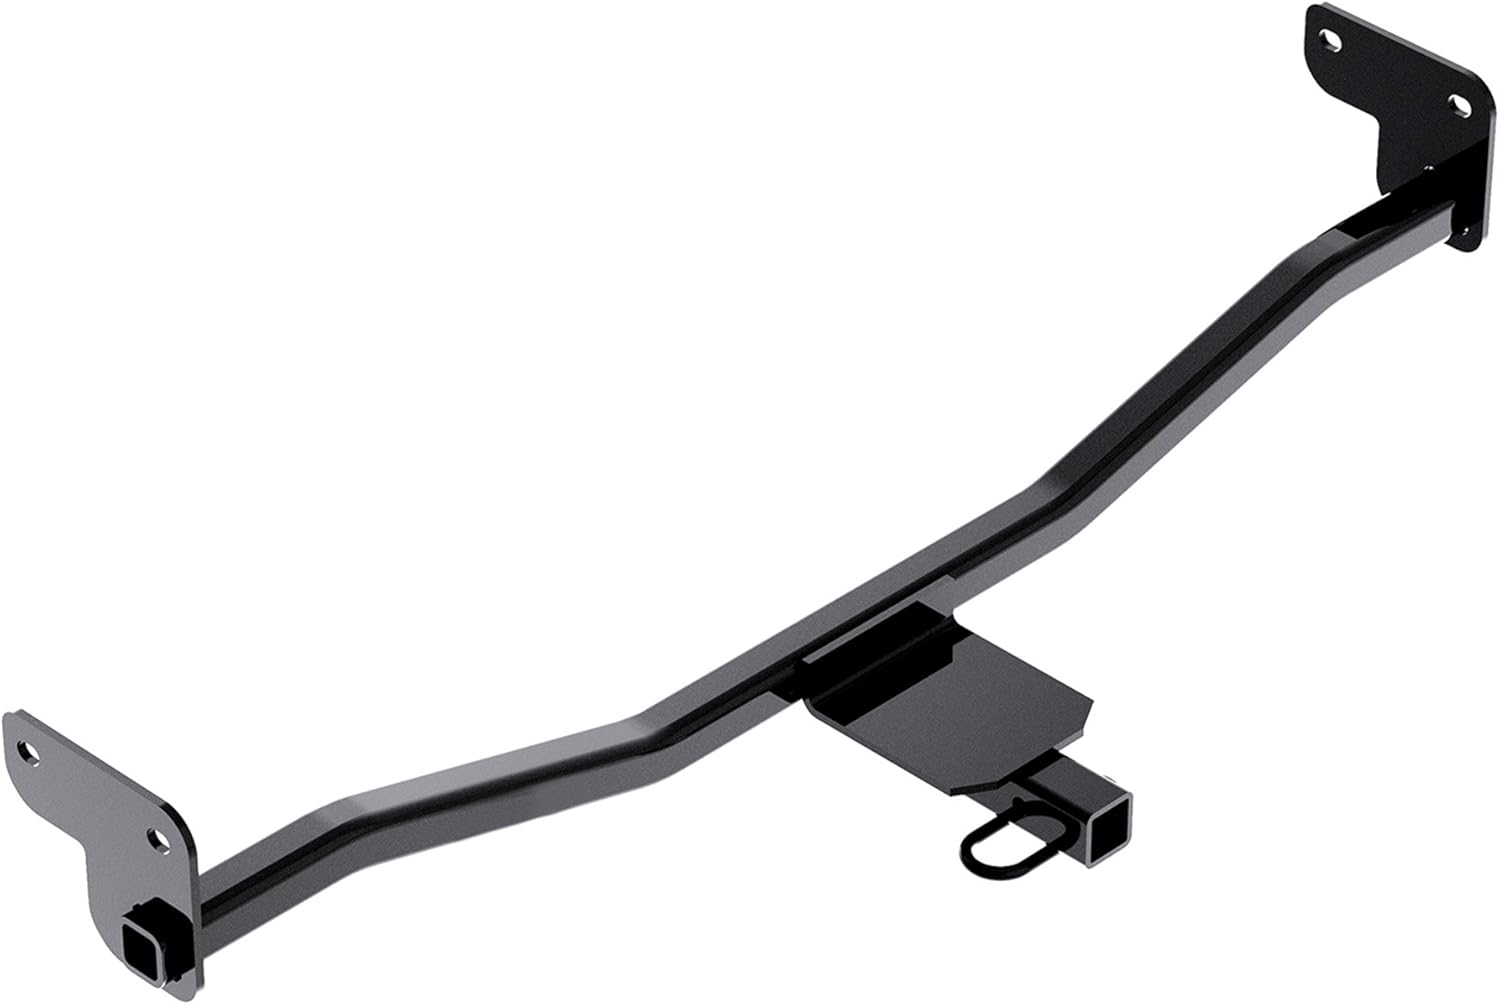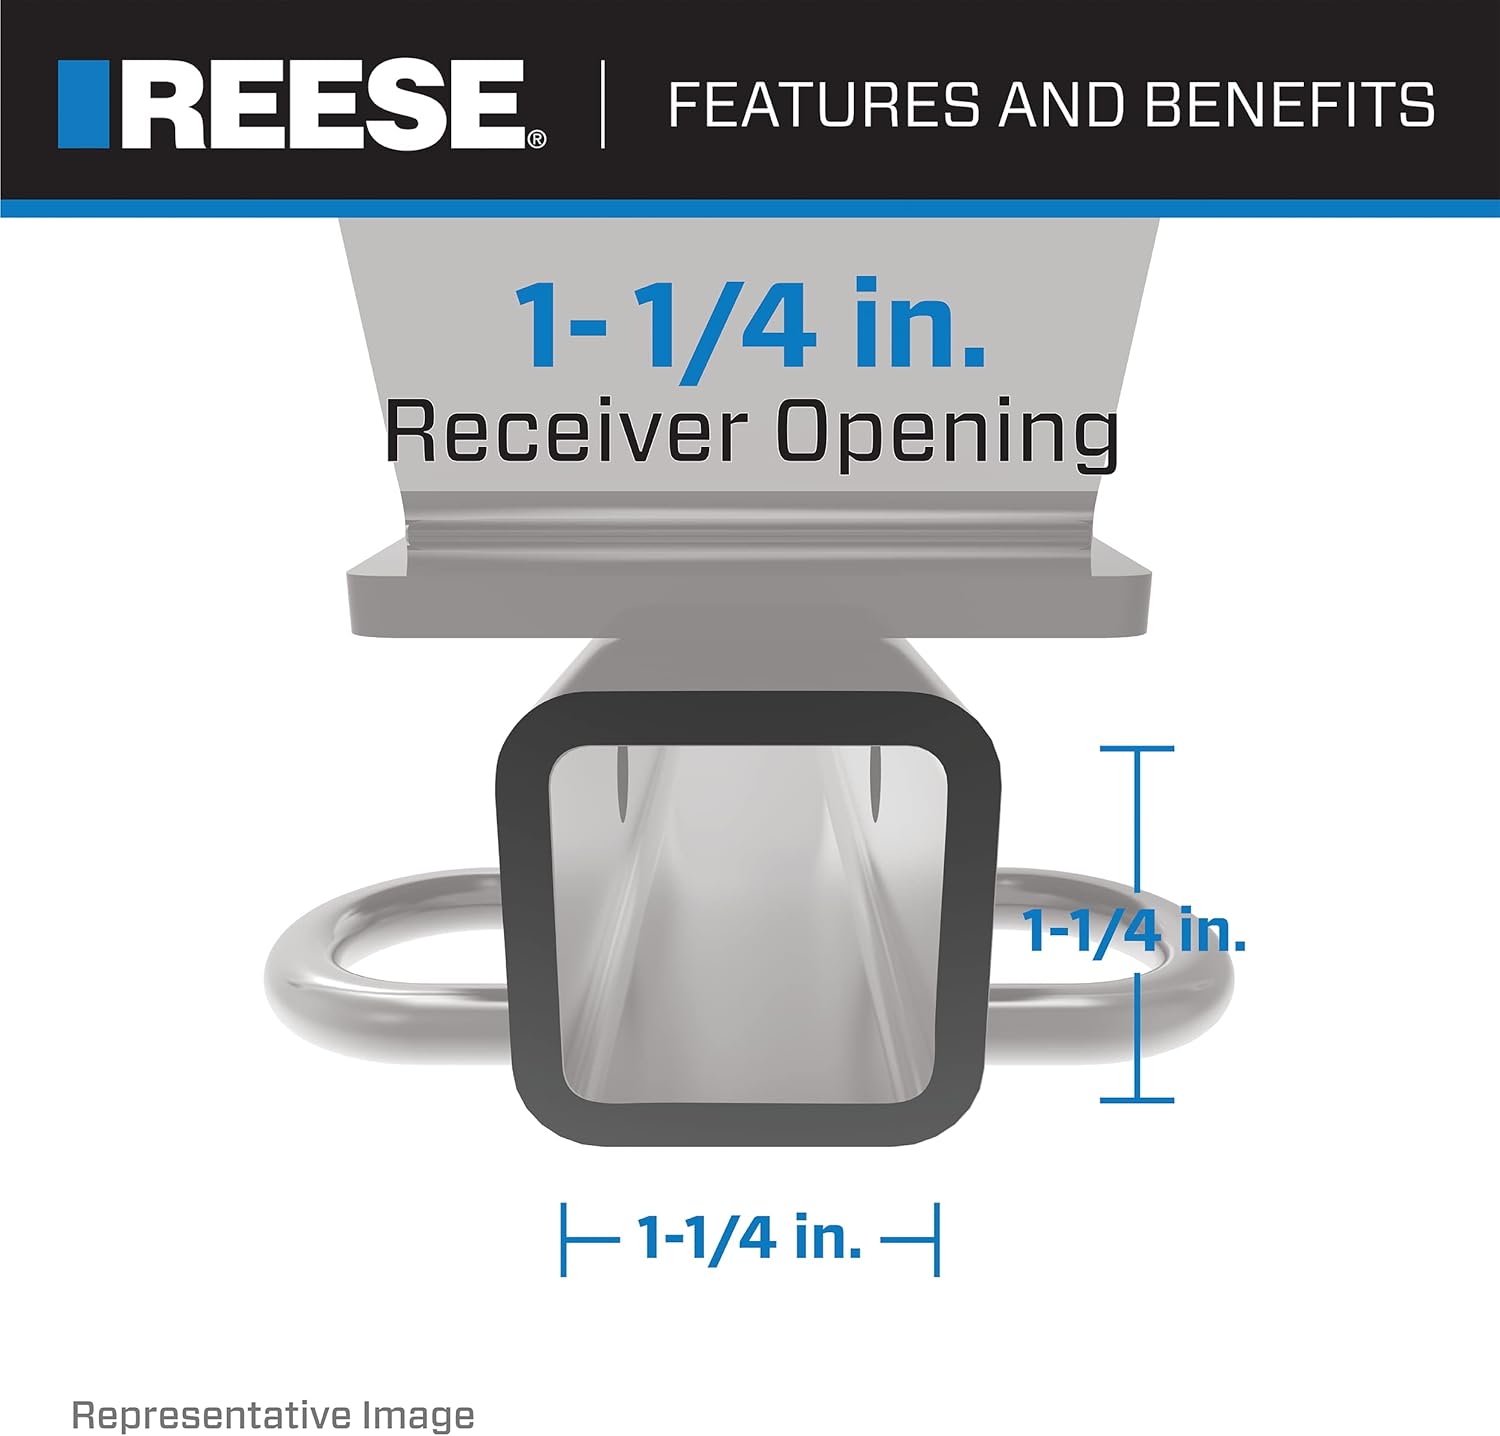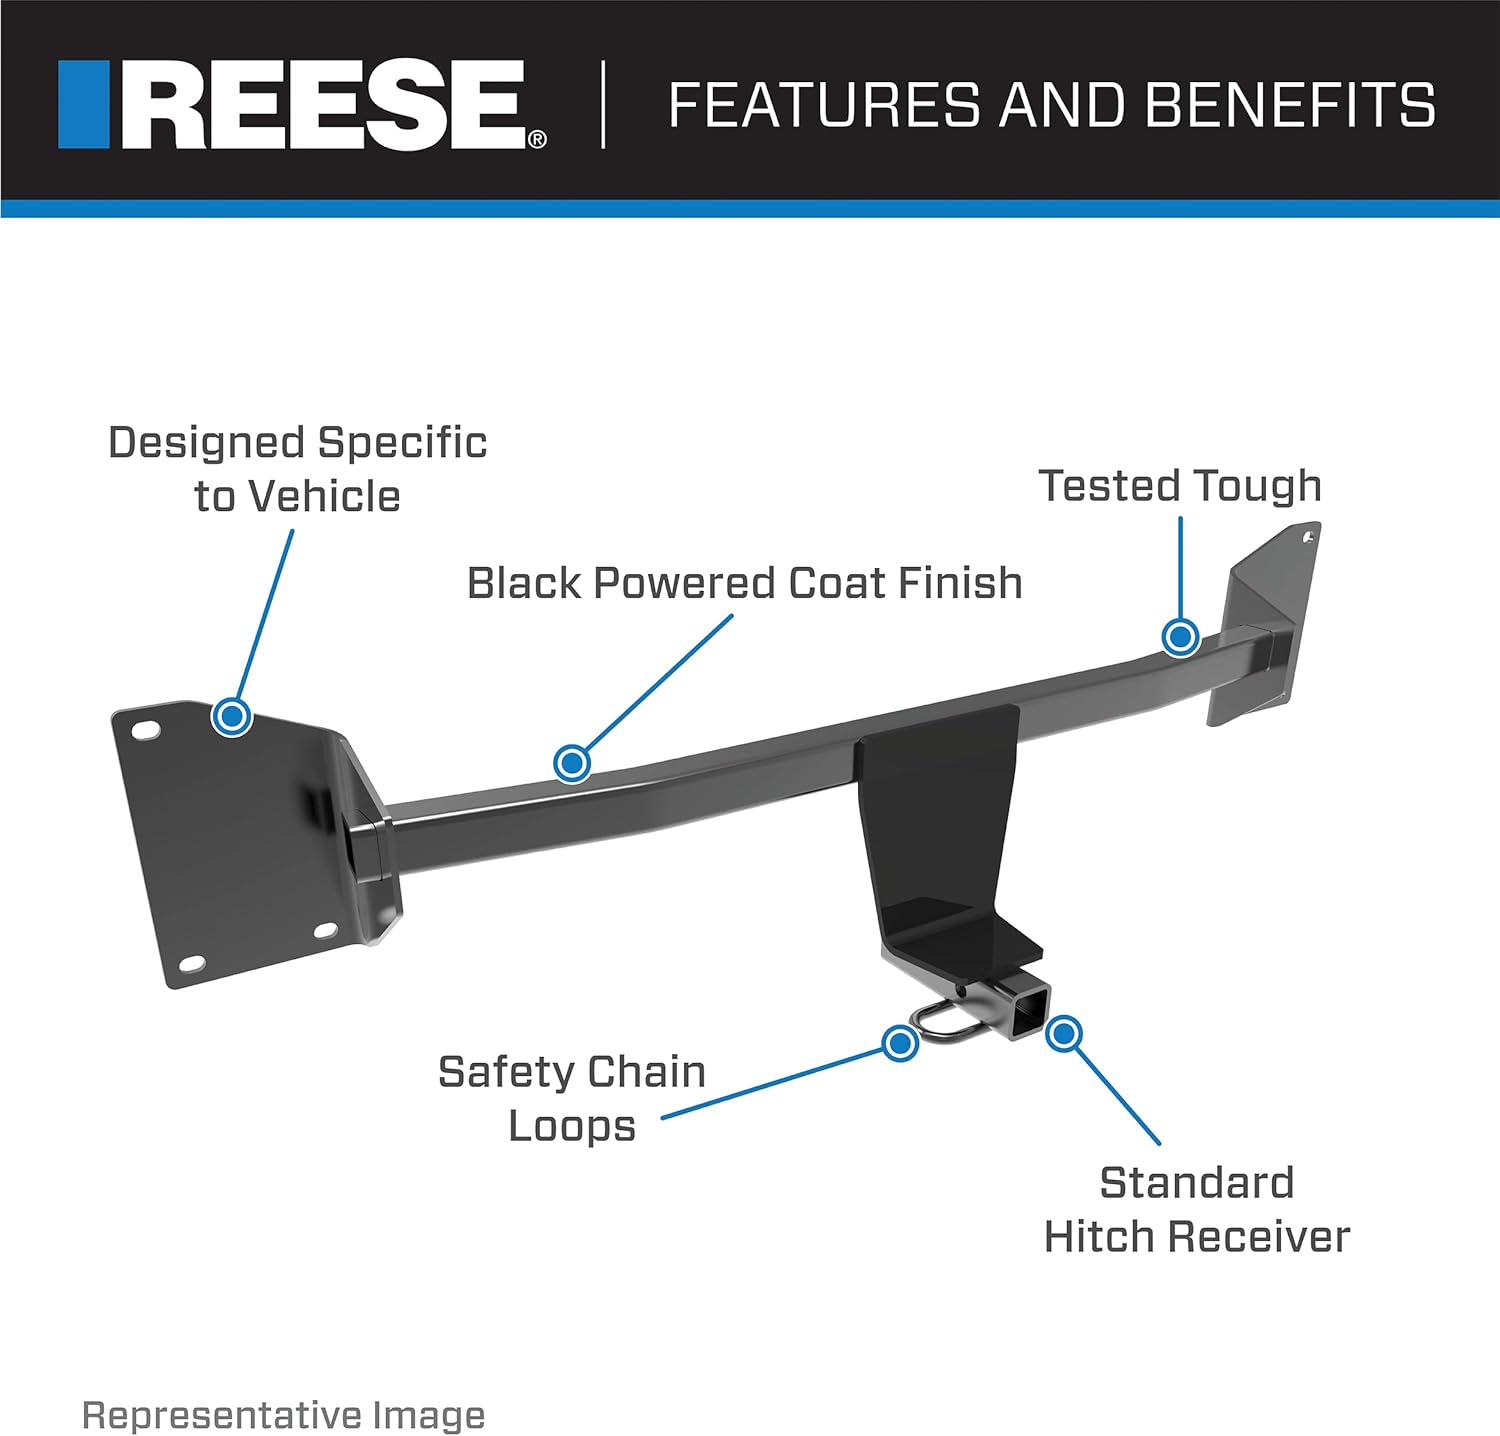
Reese 77302 Class 1 Trailer Hitch, 1.25 Inch Receiver, Black, Compatible with 2014-2019 KIA Soul
Category: Automotive
Reese Towpower custom built Trailer Hitches feature solid all-welded construction for maximum strength and safety! Computer aided design, fatigue and stress testing ensure a robust design that provides a lifetime of trouble free towing. Each hitch is engineered and "Tested Tough" to deliver the absolute highest quality trailer hitch available anywhere. Looks great and works great with our full line of hitch accessories (sold separately) including our exclusive InterLock “One Wrench Tightening System” hitch ball and ball mount. All of our hitches meet and exceed V-5, CSA and SAE J684 standards and are inspected for quality and workmanship. Designed for a perfect fit and a great look, with many no drill applications for quick and easy DIY installation. The METALSHIELD protective coating process is a three step finish consisting of a rust inhibiting primer, dipped E-coat electrostatic coating to insure total finish coverage and finally an outer powder coat finish for durability. The METALSHIELD process is an OEM compatible finish providing the best corrosion protection over brands that use only powder coat on their products. All our hitches are custom built according to exact manufacturer and model year specifications and test fitted to ensure a perfect fit, ease of installation and superior towing performance.
Features: Maximum rated capacity up to 200 pounds tongue weight and 2000 pounds gross trailer weight - you should always consult the vehicles owners manual for maximum towing capacity | Solid All-Welded construction for maximum strength and safety | Fatigue and stress testing ensures a strong design that will withstand road abuse | Meet and exceeds V-5, CSA and SAE J684 standards and are inspected for quality and workmanship | Many no drill applications and MetalShield protective coating for increased corrosion resistance and OEM quality protection